Phakaat

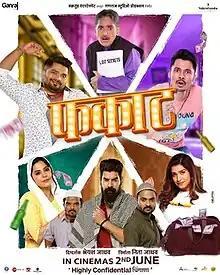
Theatrical release poster

Phakaat is a 2023 Indian Marathi-language action-comedy film directed by Shreyas Jadhav and produced by Ganraj Studios. The film stars Suyog Gorhe, Hemant Dhome, Avinash Narkar, Anuja Sathe, Rasika Sunil, Kabir Duhan Singh, Kiran Gaikwad, Nitish Chavan. It was theatrically released on 2 June 2023.